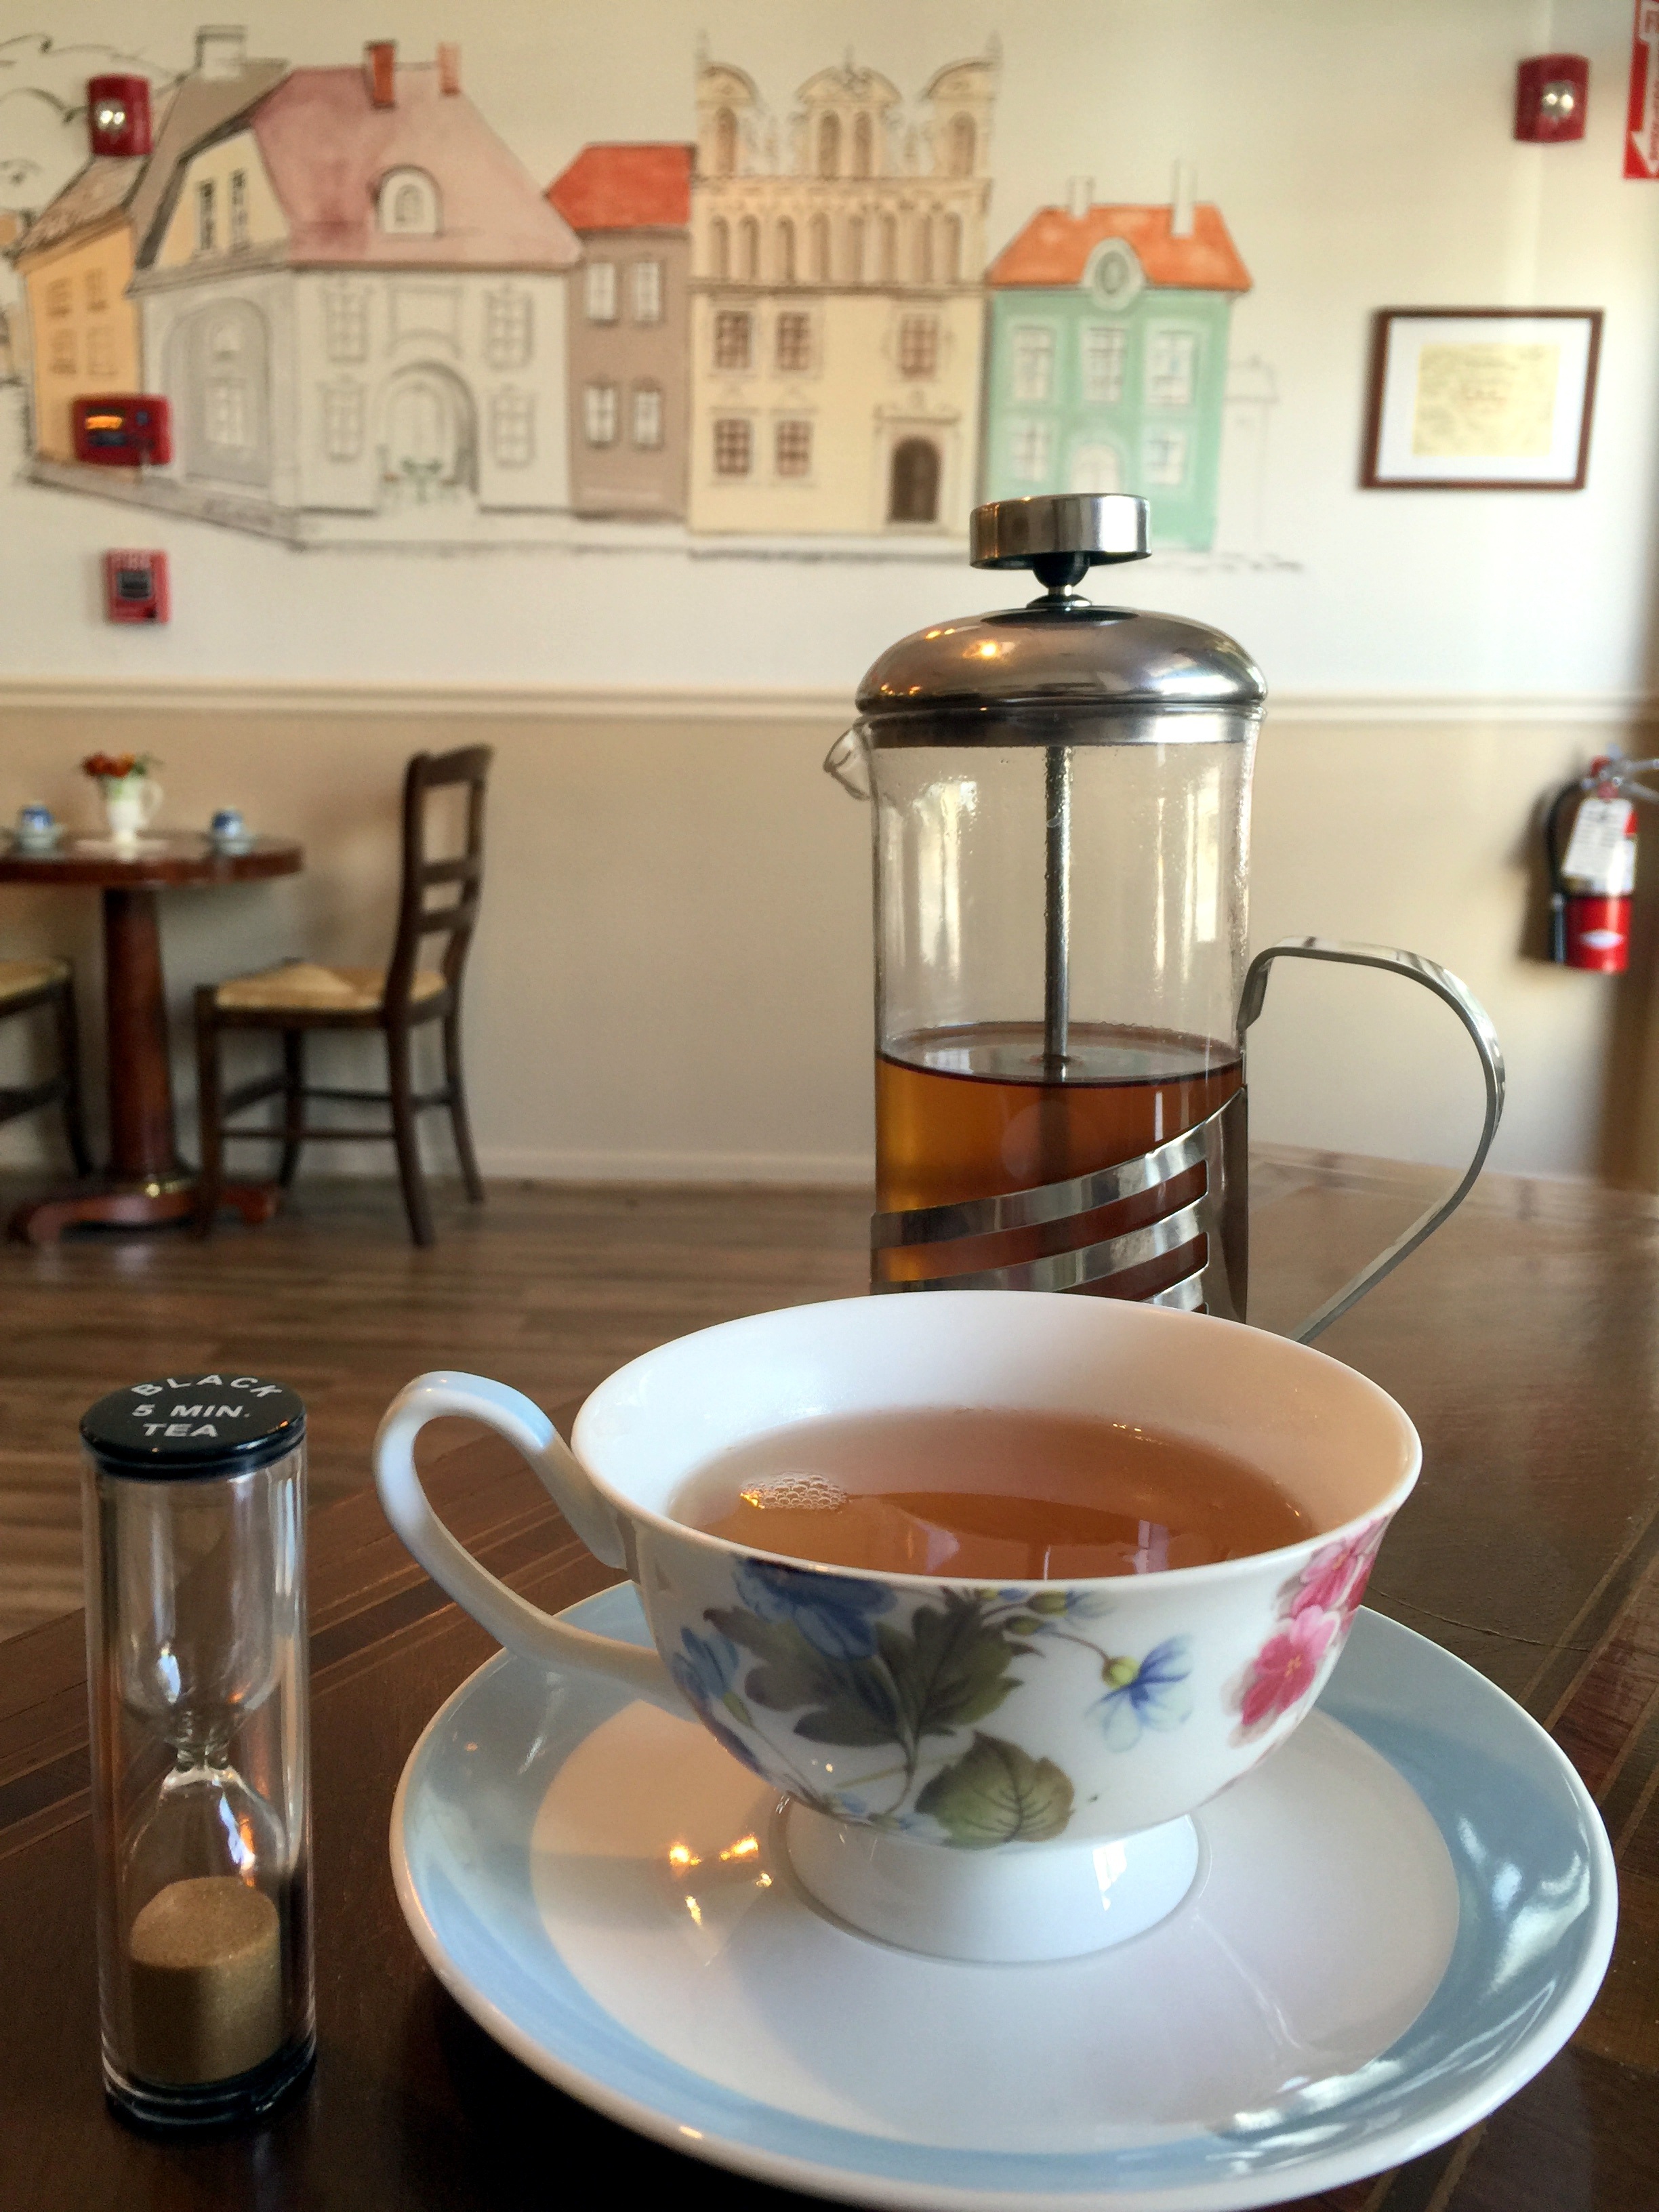
cafe, vintage, retro, tea, restaurant, cup, meal, food, beverage, drink, quaint, tea cup, mural, european, local, black tea, tea shop, tea press, coffee press